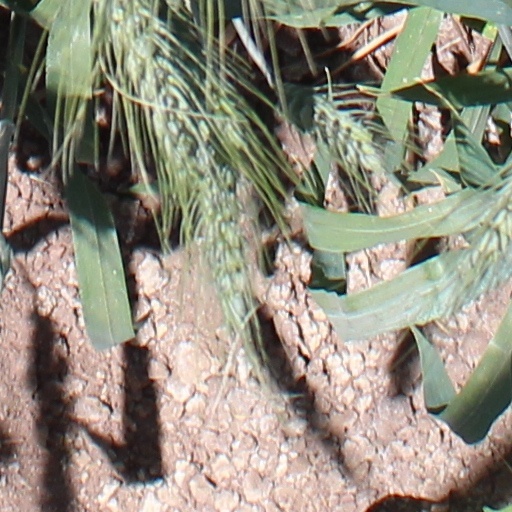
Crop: wheat